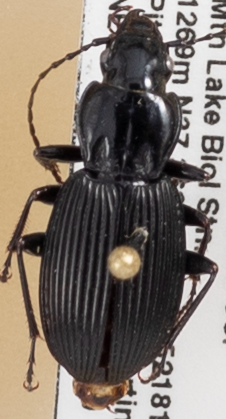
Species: Pterostichus lachrymosus
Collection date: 2019-07-30
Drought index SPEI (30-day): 0.42
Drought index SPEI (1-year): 2.09
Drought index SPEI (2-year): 2.09